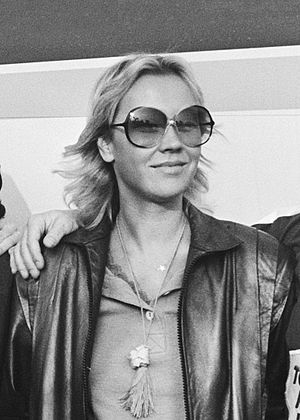
Agnetha Fältskog / Tiden før ABBA
Fältskog på turné med ABBA i 1979.
Agnetha Åse Fältskog er en svensk sanger, der blev verdenskendt som medlem af ABBA.